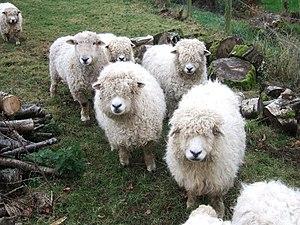
Liste des principales races de moutons connues du Royaume-Uni :